Tekken Tag Tournament

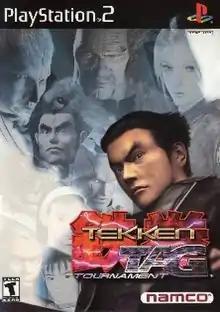
North American PlayStation 2 cover art

is a 1999 fighting game developed and published by Namco for arcades. It is a spin-off the "Tekken" series. Not canon to the main storyline, "Tekken Tag Tournament" features nearly all the characters in the previous "Tekken" games and introduces a two-on-two 'tag team' battle mechanic. It was released as an arcade game, before becoming a North American and European launch title for the PlayStation 2 in 2000. The arcade version ran on the same Namco System 12 board with a 32-bit engine as "Tekken 3", while the ported home console version received upgraded graphics.